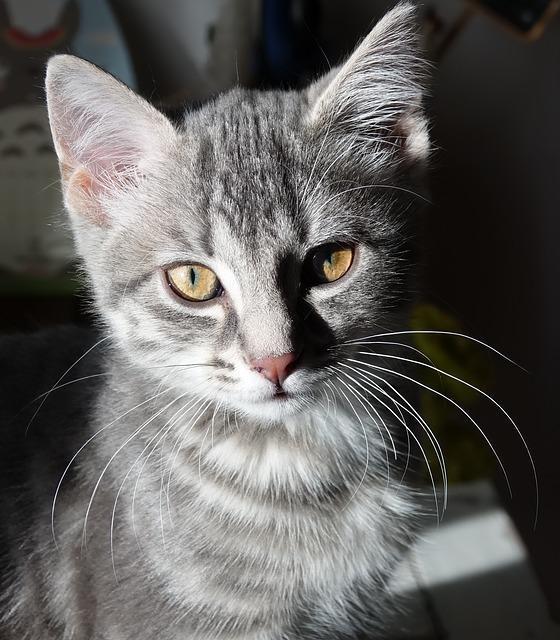
cat